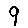
Label: 9